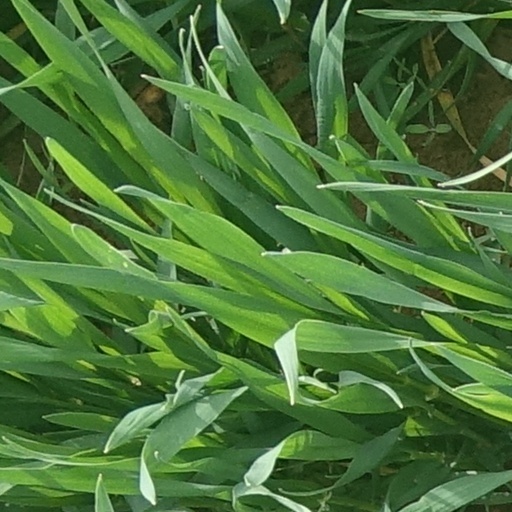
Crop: wheat